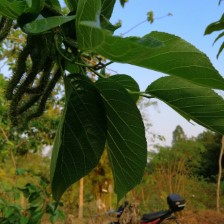
Variety: TaiwanMeacho